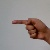
The image shows a hand gesture representing the letter 'G' in Indian Sign Language.